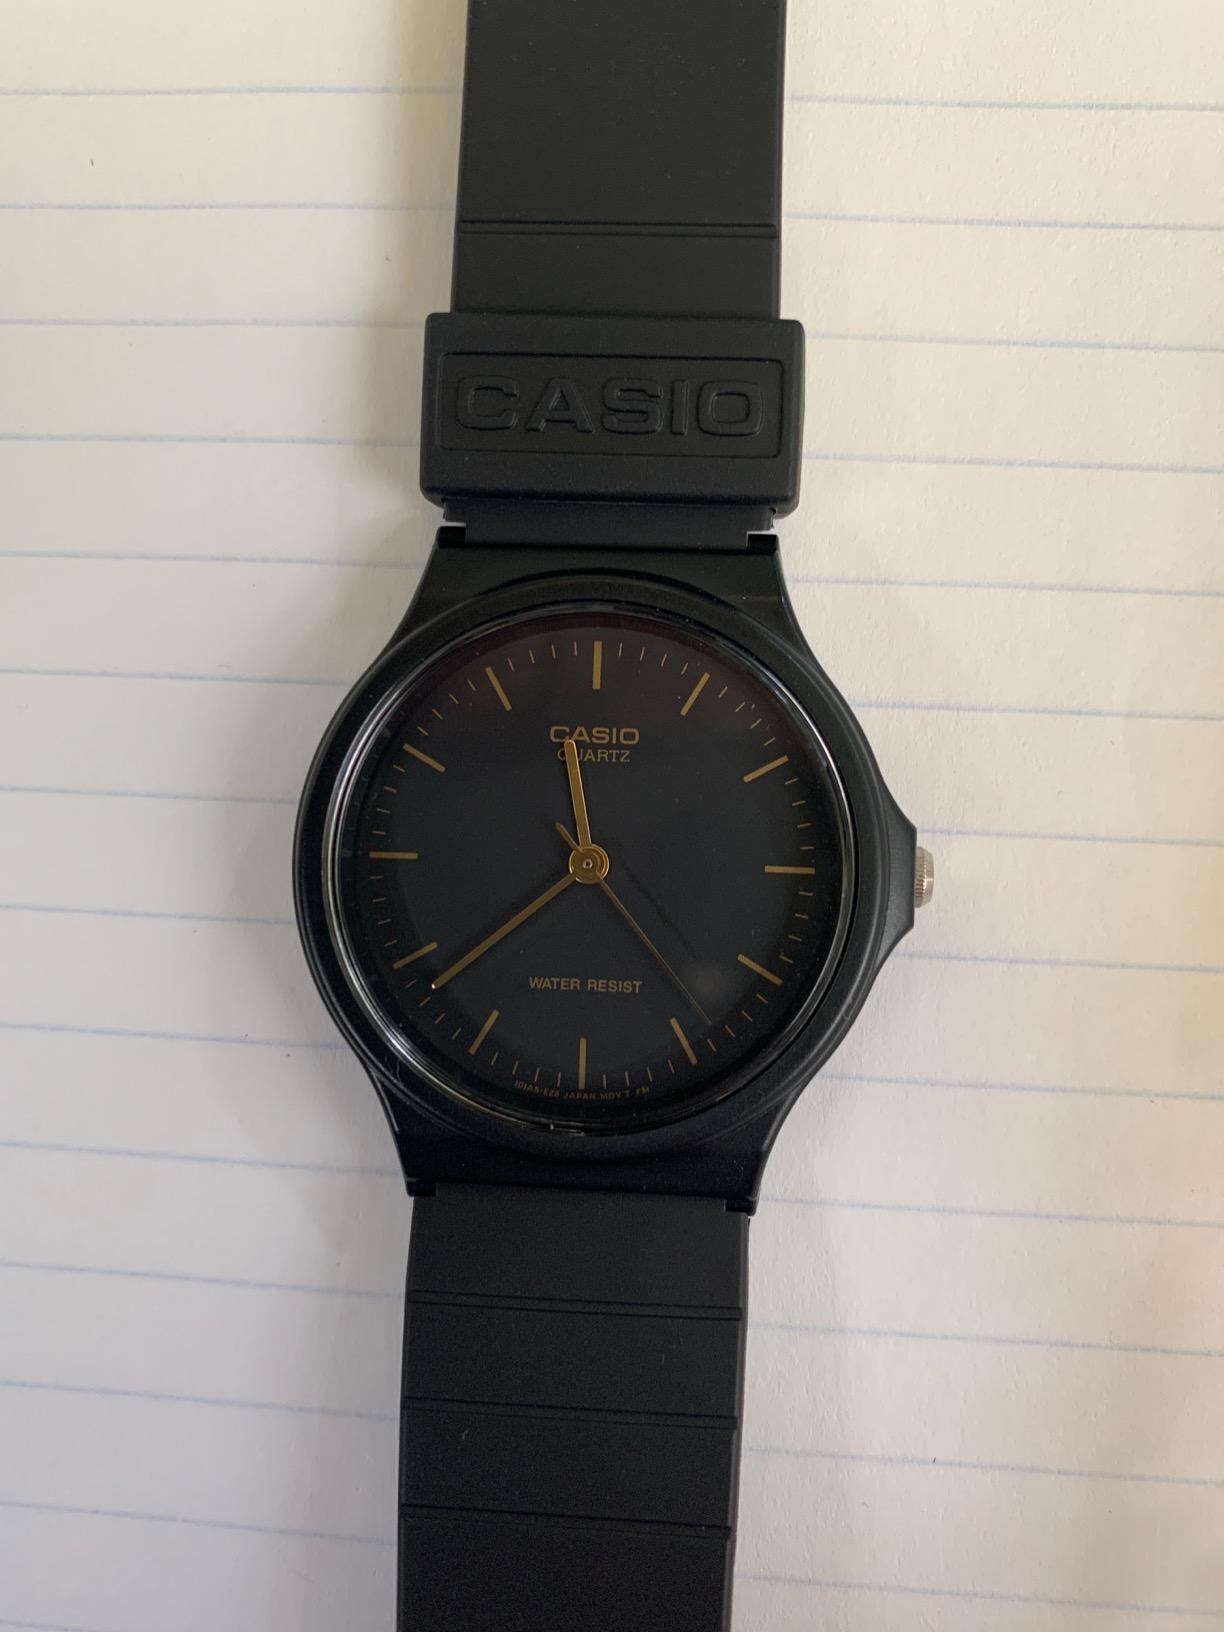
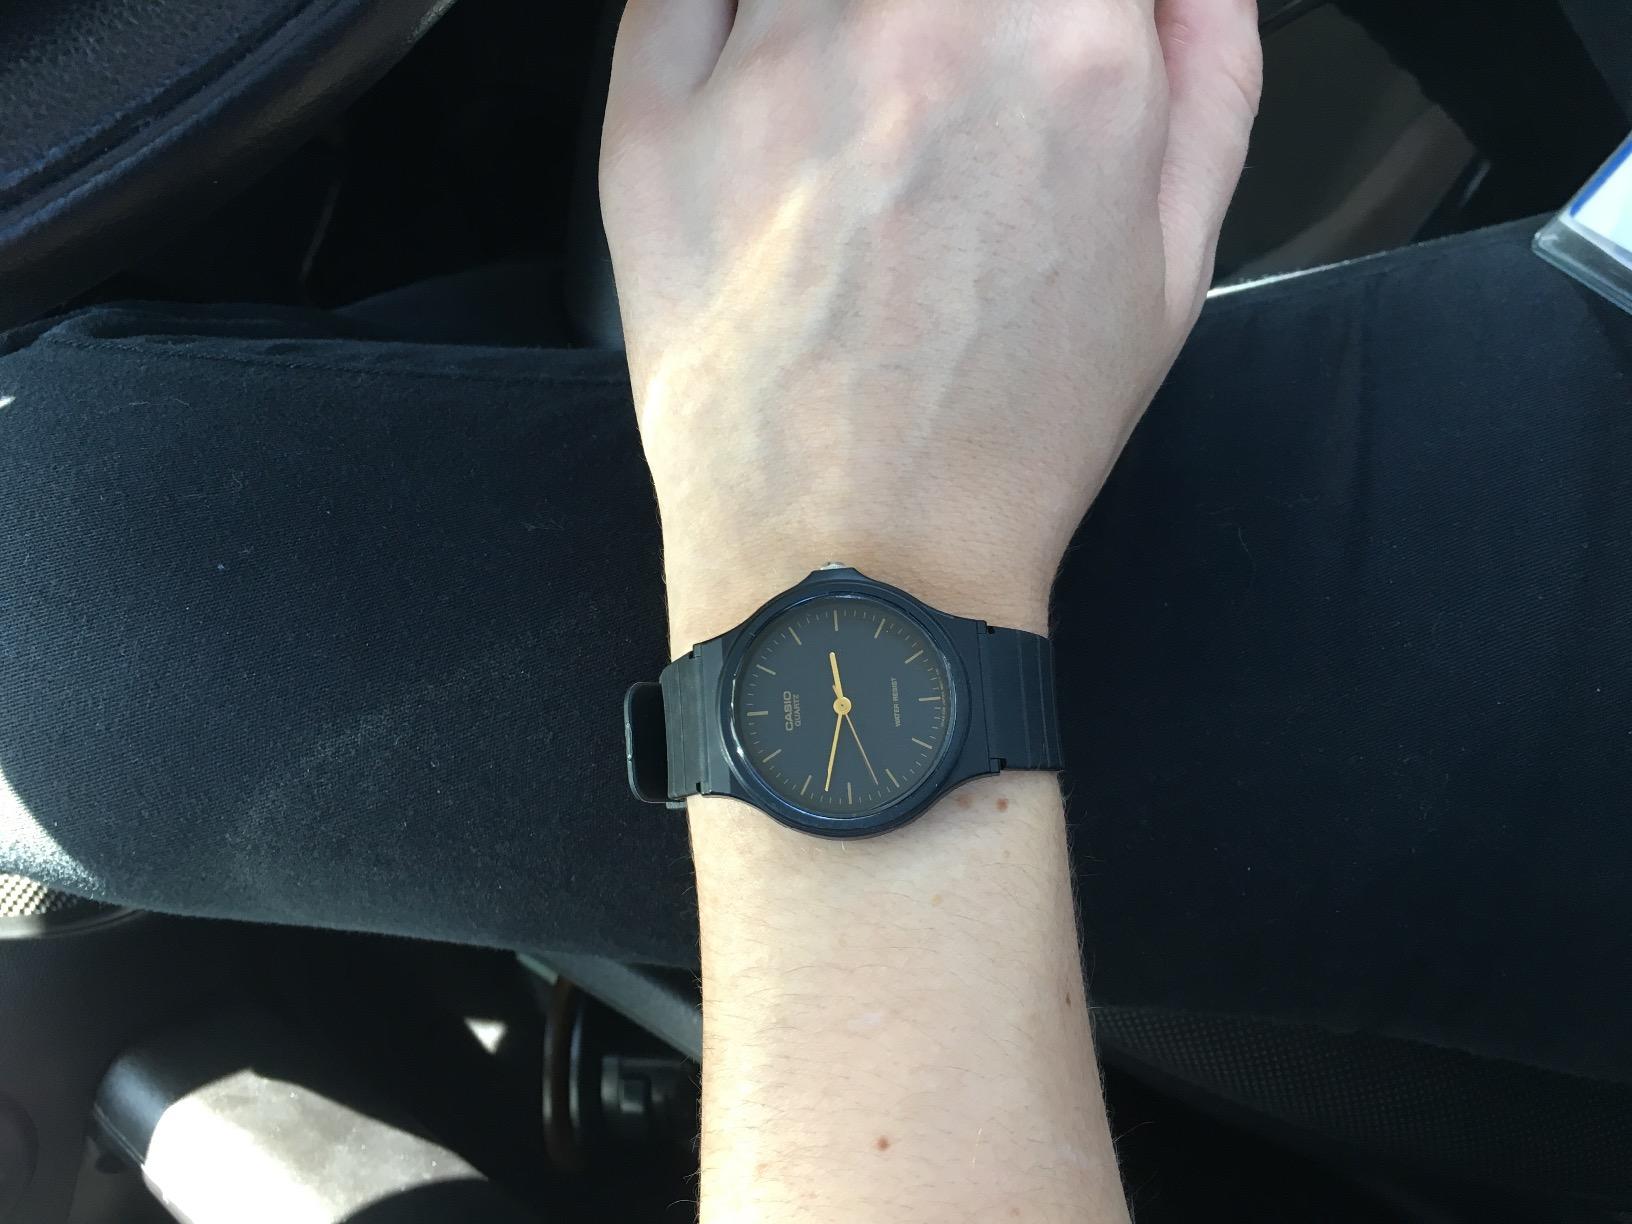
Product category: accessories_watch
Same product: yes